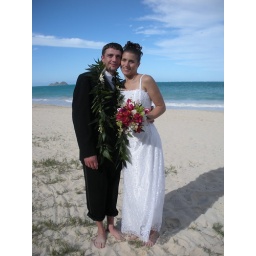
Moments before it is official near the white sands and blue waters of Waimanalo Bay